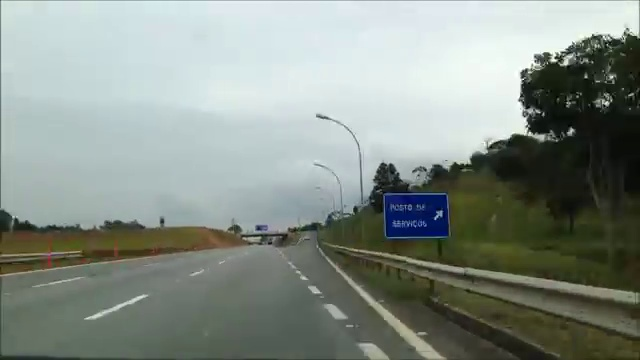
Fire: no
Smoke: no